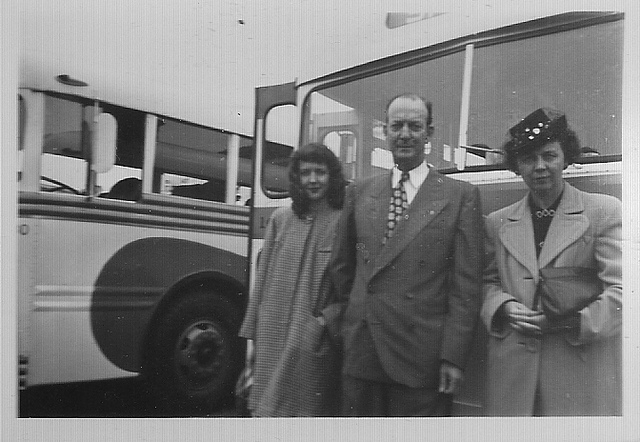
Three people standing in front of a bus in a black and white picture

Old photograph depicting man standing between two women in front of bus.

A man and two women standing in front of a bus.

A man and two women standing in front of a bus, circa 1950.